Ancient Egyptian afterlife beliefs

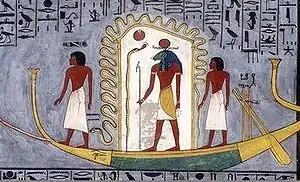
"Af" or "Afu" (commonly known as "Afu-Ra"), the ram-headed form of Ra when traveling the "Duat" on the subterrestrial Nile (the 12 hours of night and the underworld) on the "Mesektet" barque along with Sia (left and front of barque) and Heka (right and behind of barque), surrounded by the protective coiled serpent deity Mehen

Ancient Egyptians theorized the passage to the afterlife in a series of stages. The first phase was believed to encompass the vehicle of transportation, which would eventually direct their departed souls to immortality. Individuals were subjected to a multitude of passages; but the choice of route was not theirs, it was dependent on their status. The aspect that was most universally influential in determining what passage was taken was one's position among their leaders. Despite the differences between voyagers, beliefs concerning the afterlife were highly reliant on religious ideologies. For example, early people often used religion to understand, as well as relate to, natural occurrences since science had not yet defined everyday incidents. To demonstrate, there was no justification for the sun's orbit, so religious myths redefined and answered the questions prehistoric people had. Yet, since natural incidents were explained by religious beliefs, other realms of creed mimicked the natural patterns of life. For instance, the general ideology associated with the path to the underworld was believed that as night overshadowed the land, the deceased would begin their journey. And with the rising of the sun, a new day was not only thought to have begun, but a new life as well.